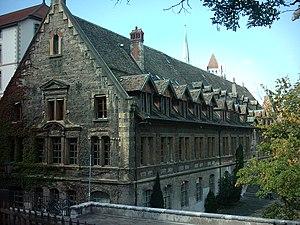
Jean Calvin, né le 10 juillet 1509 à Noyon et mort le 27 mai 1564 à Genève, est un théologien français, un important réformateur, et un pasteur emblématique de la Réforme protestante du XVIᵉ siècle, notamment pour son apport à la doctrine dite du calvinisme.